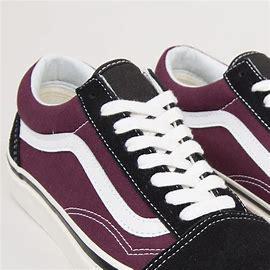
Brand: Vans
Model: Old Skool 36 DX